Artabazos II

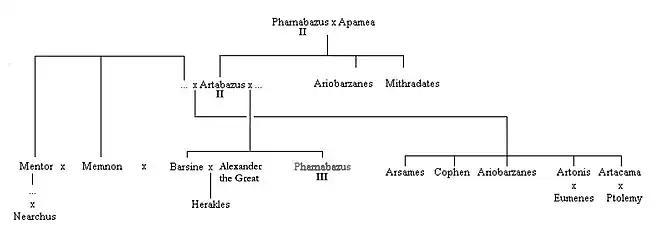
Family tree of the later Pharnacids.

Artabazos' daughter, Barsine, may have married Alexander and may have been the mother of Heracles. Another daughter, Artacama, was given in marriage to Ptolemy; and a third daughter, Artonis, was given in marriage to Eumenes.